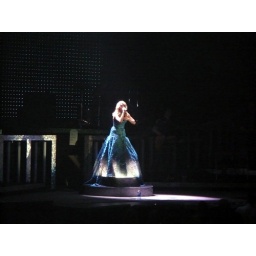
Carrie Underwood singing in large blue dress